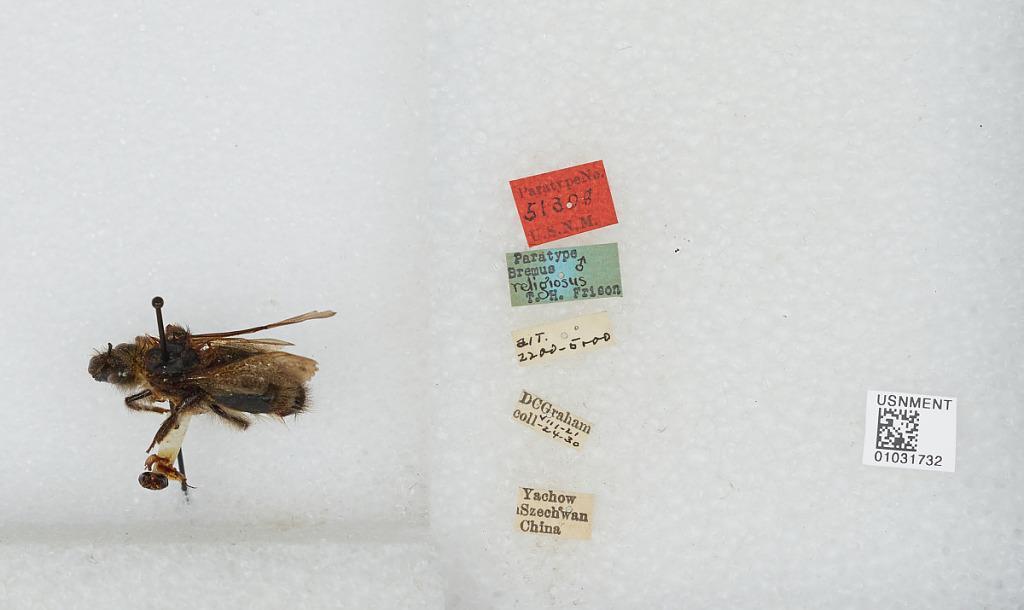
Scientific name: Bombus (Megabombus) religiosus (Frison)
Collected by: D. Graham
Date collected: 1930-8-21
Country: China
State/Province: Sichuan
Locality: Yachow